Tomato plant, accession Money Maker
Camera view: vertical (180 deg); turntable rotation: 0 degrees
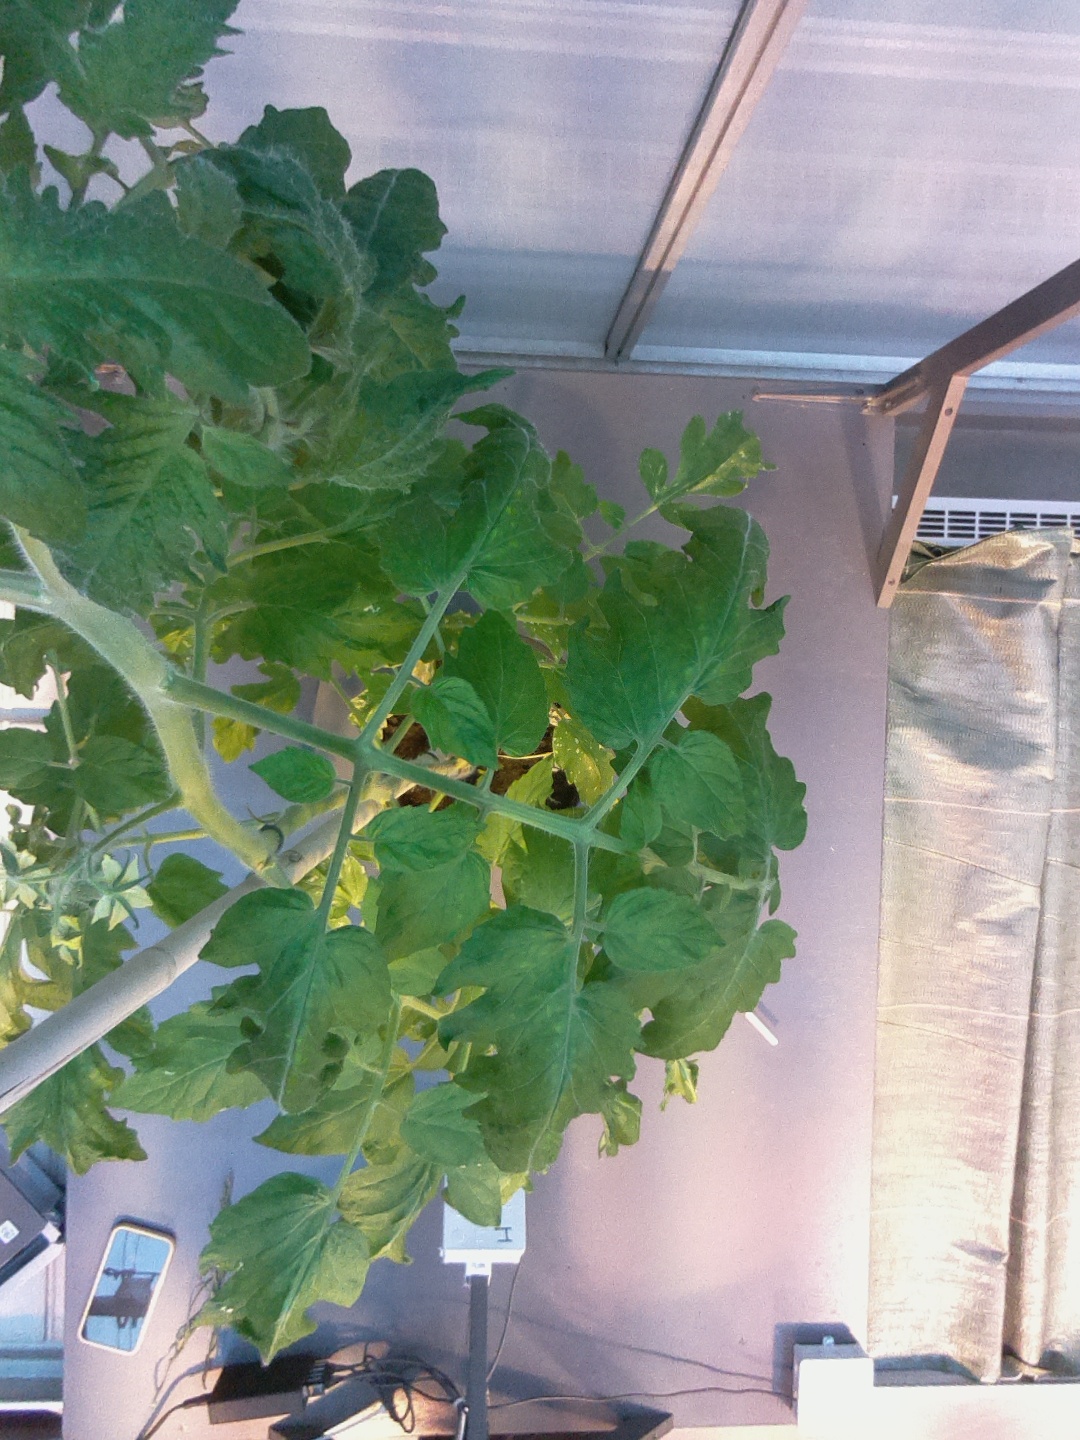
BBCH growth stage 65: Full flowering, 50%-60% of flowers open, first petals falling